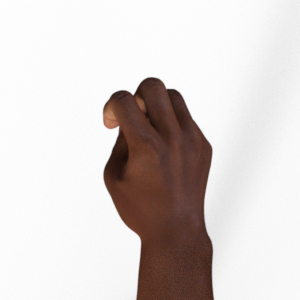
Label: rock